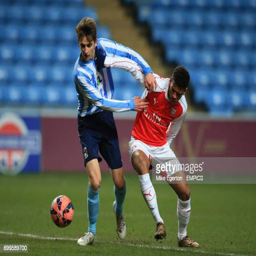
person and battle for the ball